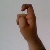
The image shows a hand gesture representing the letter 'X' in Indian Sign Language.